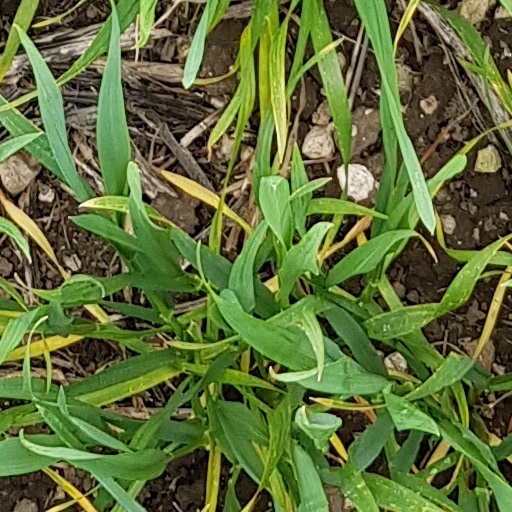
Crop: wheat